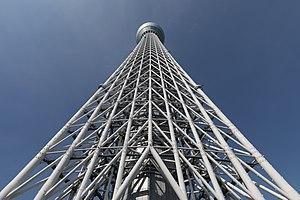
Vue en contre-plongée du Tokyo Skytree, avec impression de symétrie verticale, lors d'une journée ensoleillée, à 8h du matin, au Japon.
La Tokyo Skytree est une tour de radiodiffusion du Japon, située dans l'arrondissement Sumida de Tokyo. Haute de 634 mètres, elle devient, le jour de son inauguration en 2012, la deuxième plus haute structure autoportante du monde.